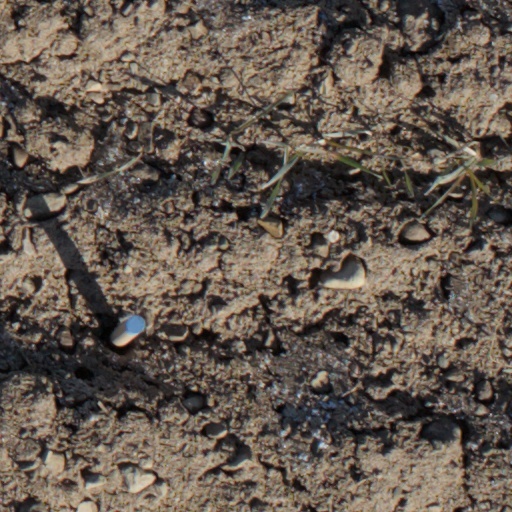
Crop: wheat